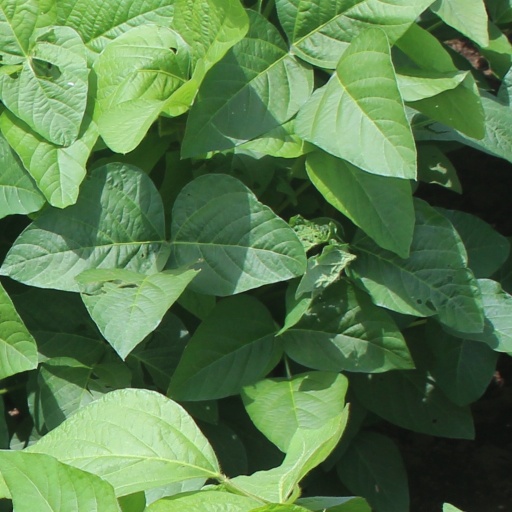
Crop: soybean